Alphonse Daudet

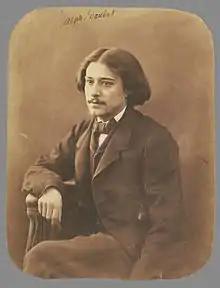
Alphonse Daudet, circa 1860 (The J. Paul Getty Museum)

Daudet was a monarchist and a fervent opponent of the French Republic. He was an antisemite, though less famously so than his son Léon. The main character of "Le Nabab" was inspired by a Jewish politician who was elected as a deputy for Nîmes. Daudet campaigned against him and lost. Daudet counted many antisemitic literary figures amongst his friends, including Edouard Drumont, who founded the Antisemitic League of France and founded and edited the anti-Semitic newspaper "La Libre Parole". It has been argued that Daudet deliberately exaggerated his links to Provence to further his literary career and social success (following Frederic Mistral's success), including lying to his future wife about his "Provençal" roots.